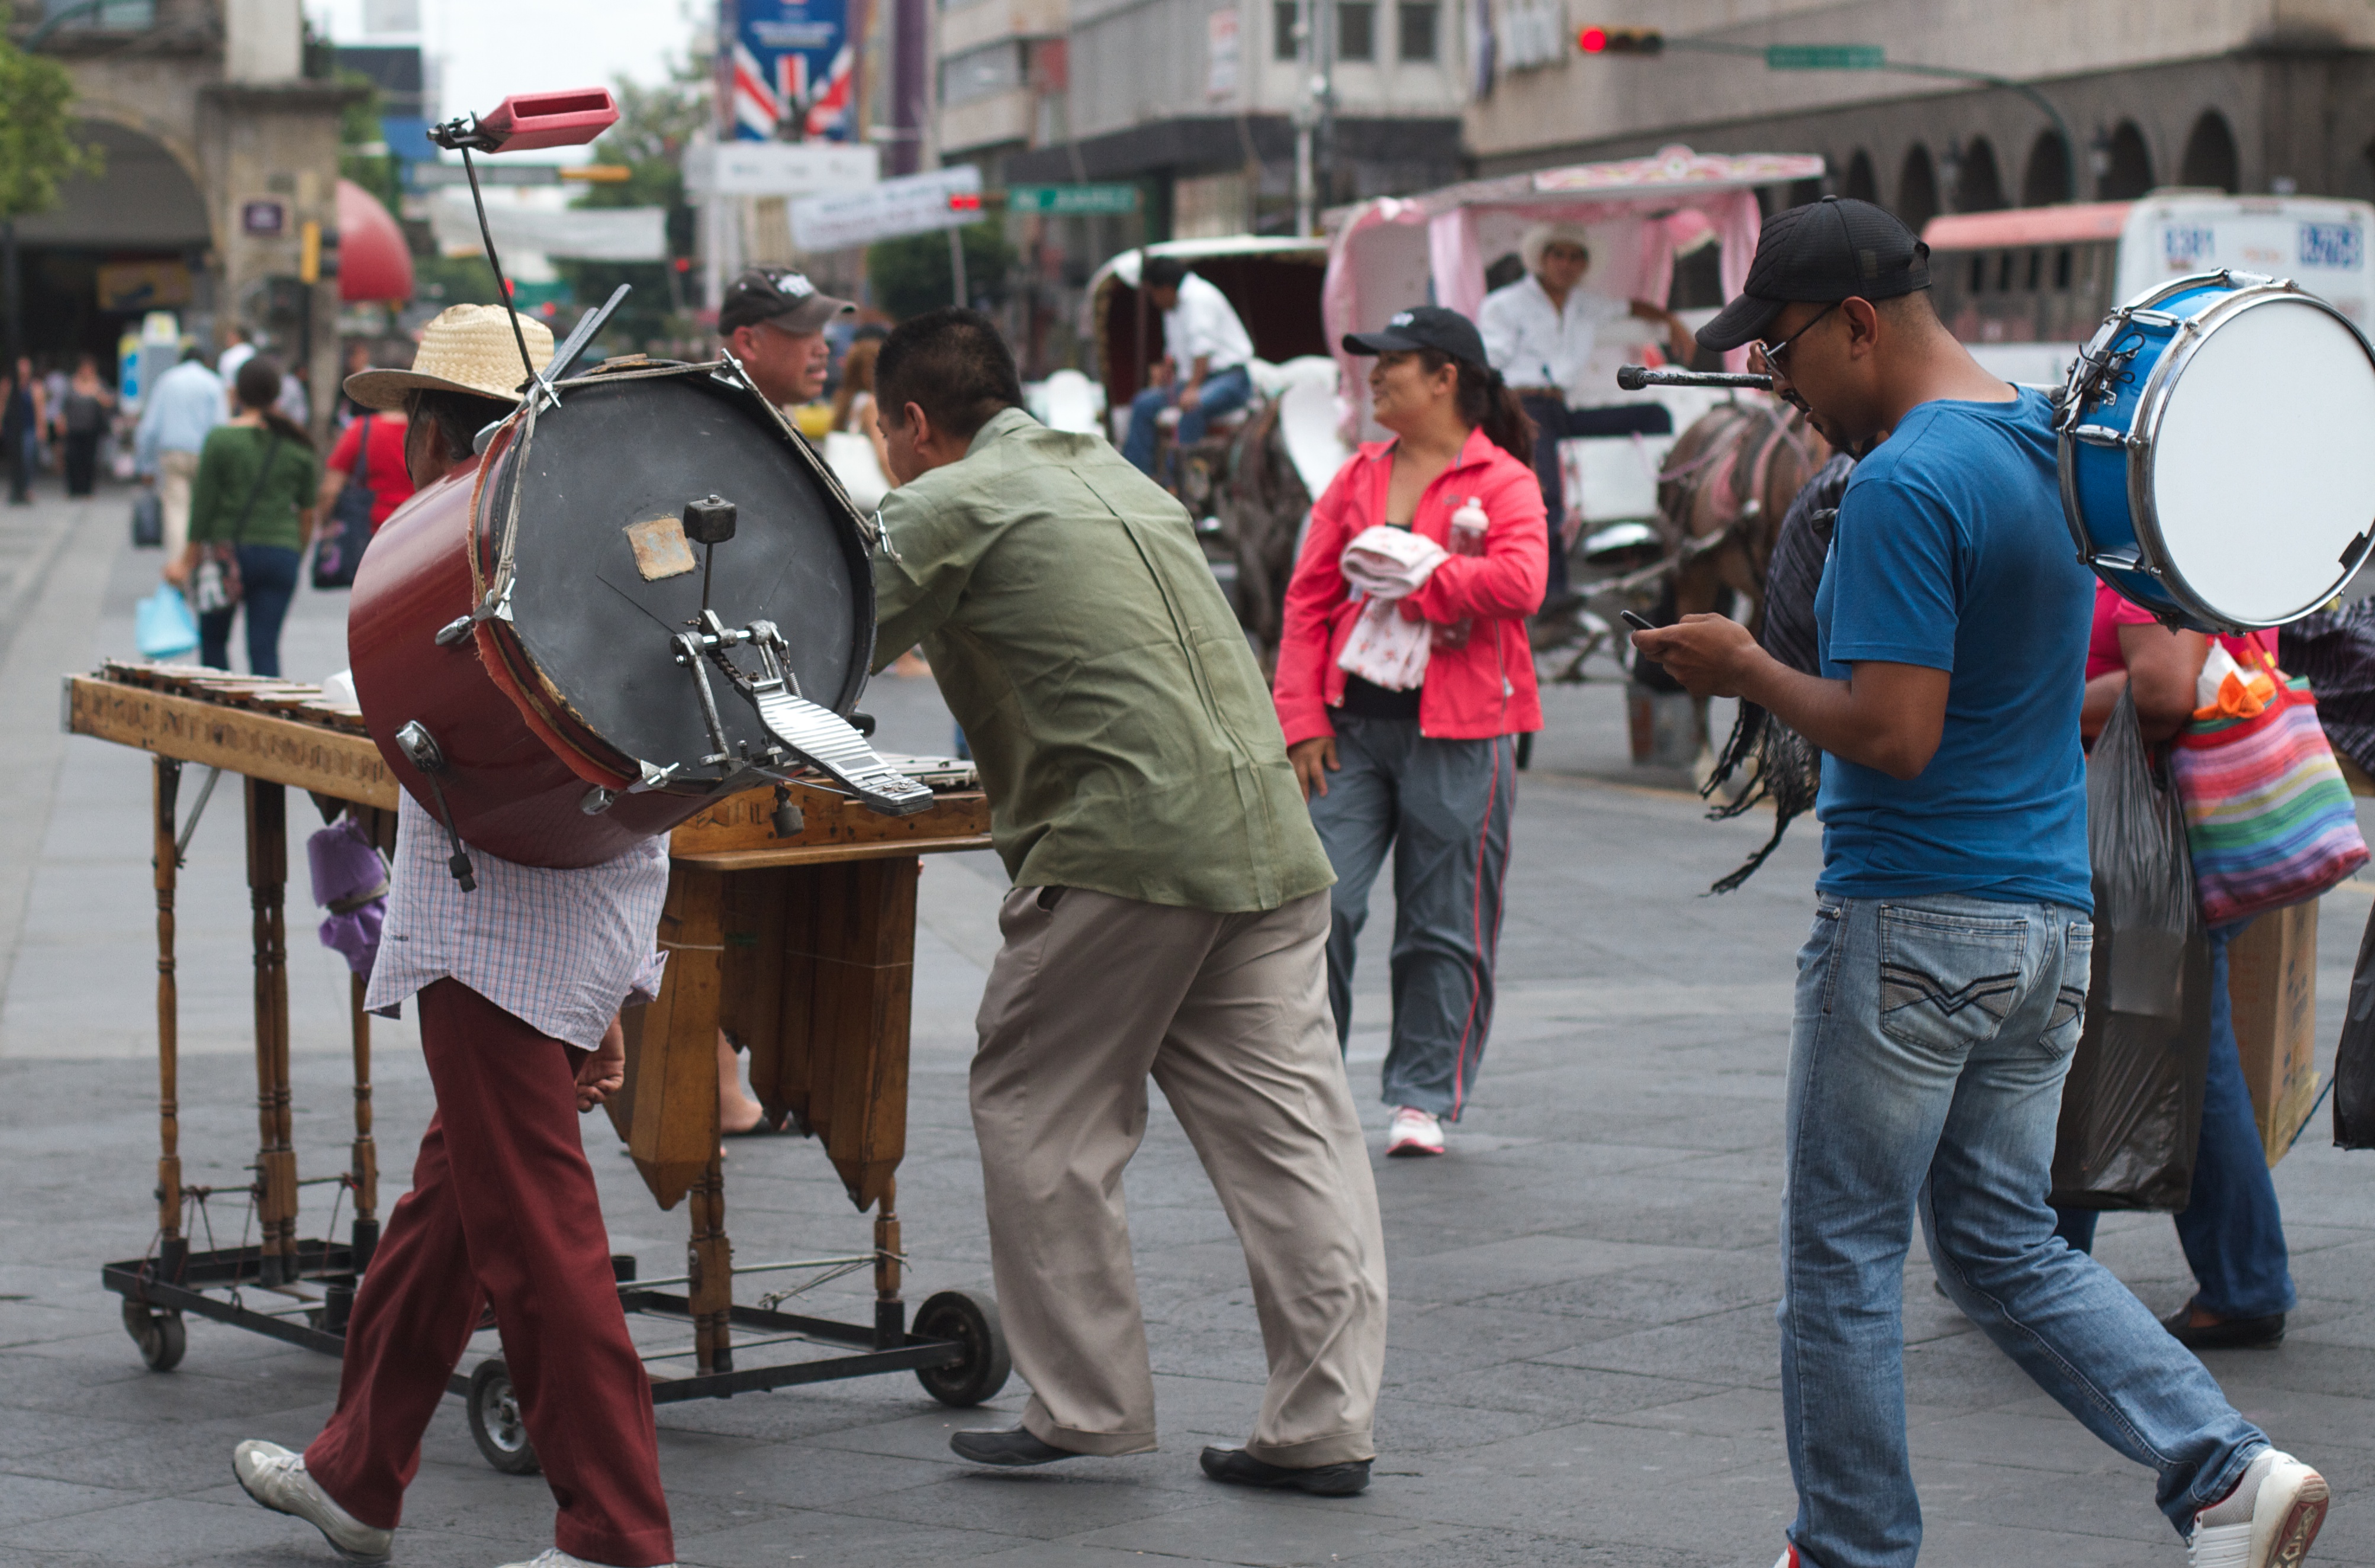
pedestrian, crowd, festival, demonstration